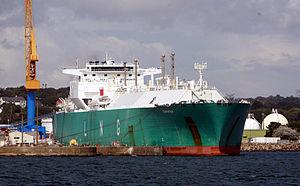
Un méthanier est un navire servant à transporter du gaz naturel liquéfié dans ses citernes. On appelle ces navires aussi LNG tankers. Il est livré dans des unités portuaires spécialisées dites « port méthanier ».